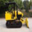
Label: tractor